Global Positioning System

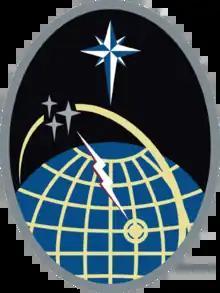
Emblem of the 2nd Space Operations Squadron – the unit responsible for operating the constellation

Early the next year, Frank McClure, the deputy director of the APL, asked Guier and Weiffenbach to investigate the inverse problem: pinpointing the user's location, given the satellite's. (At the time, the Navy was developing the submarine-launched Polaris missile, which required them to know the submarine's location.) This led them and APL to develop the TRANSIT system. In 1959, ARPA (renamed DARPA in 1972) also played a role in TRANSIT.